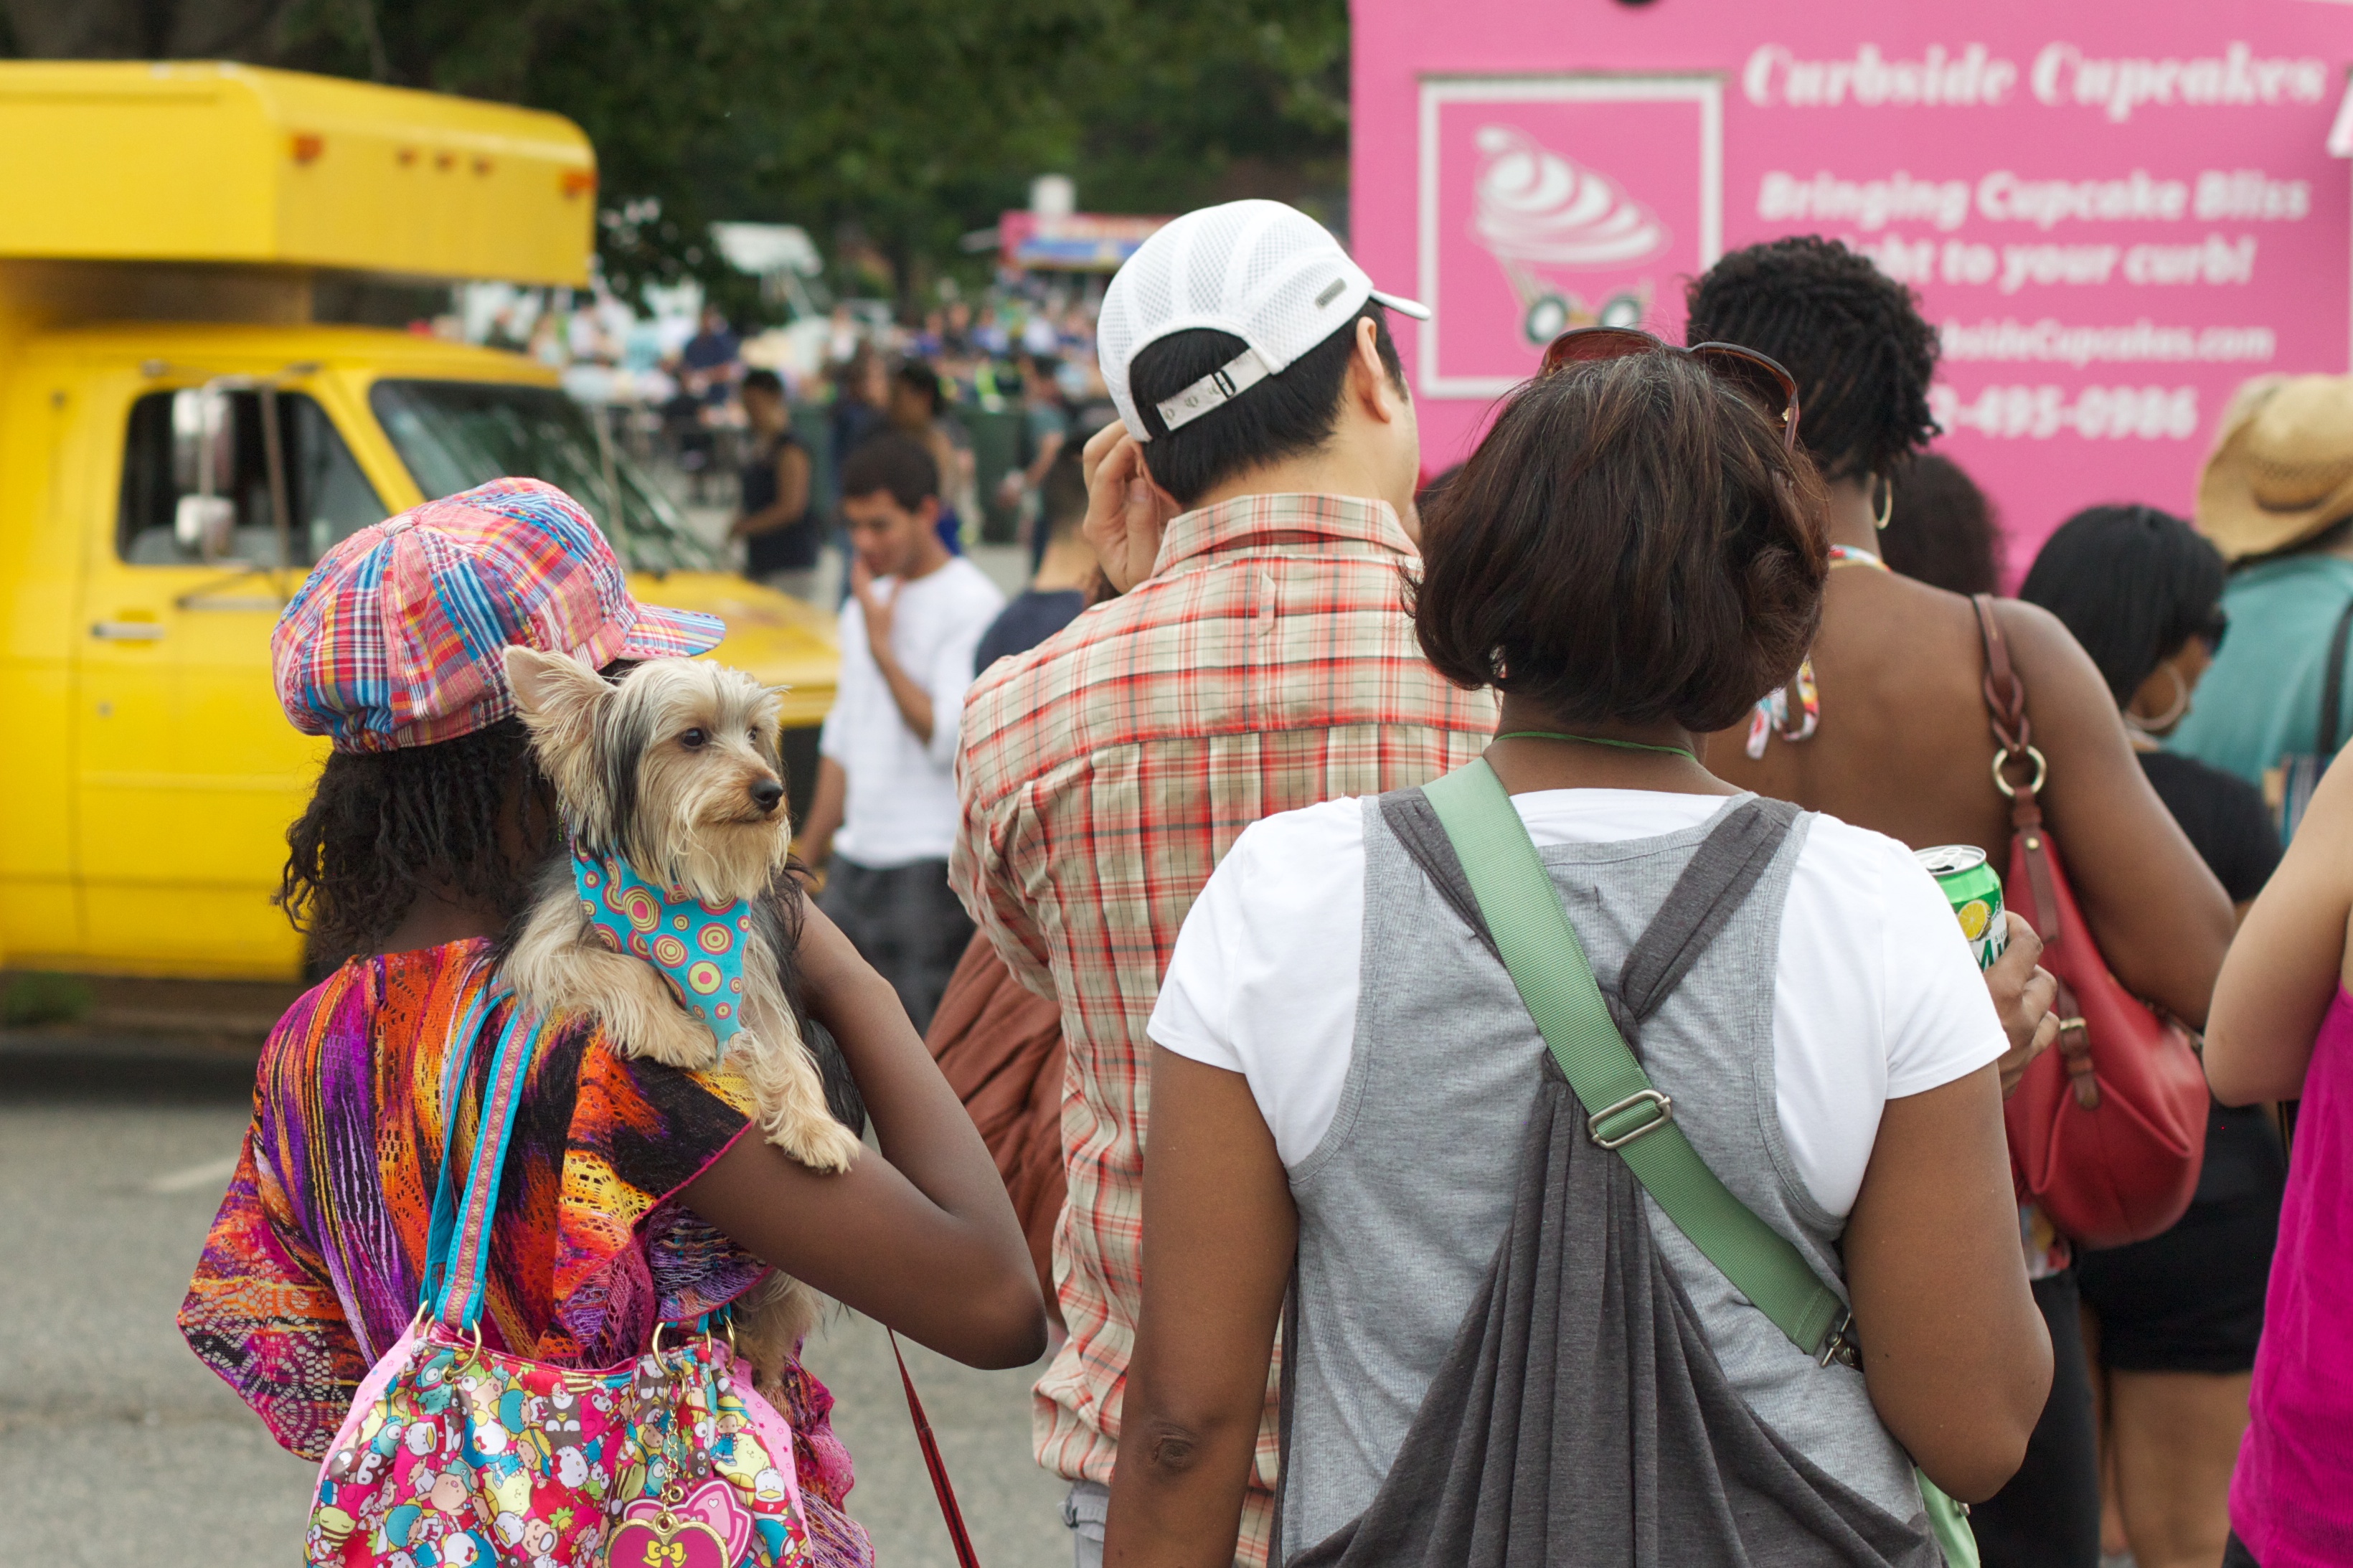
crowd, festival, fair, canonef50mmf14usm